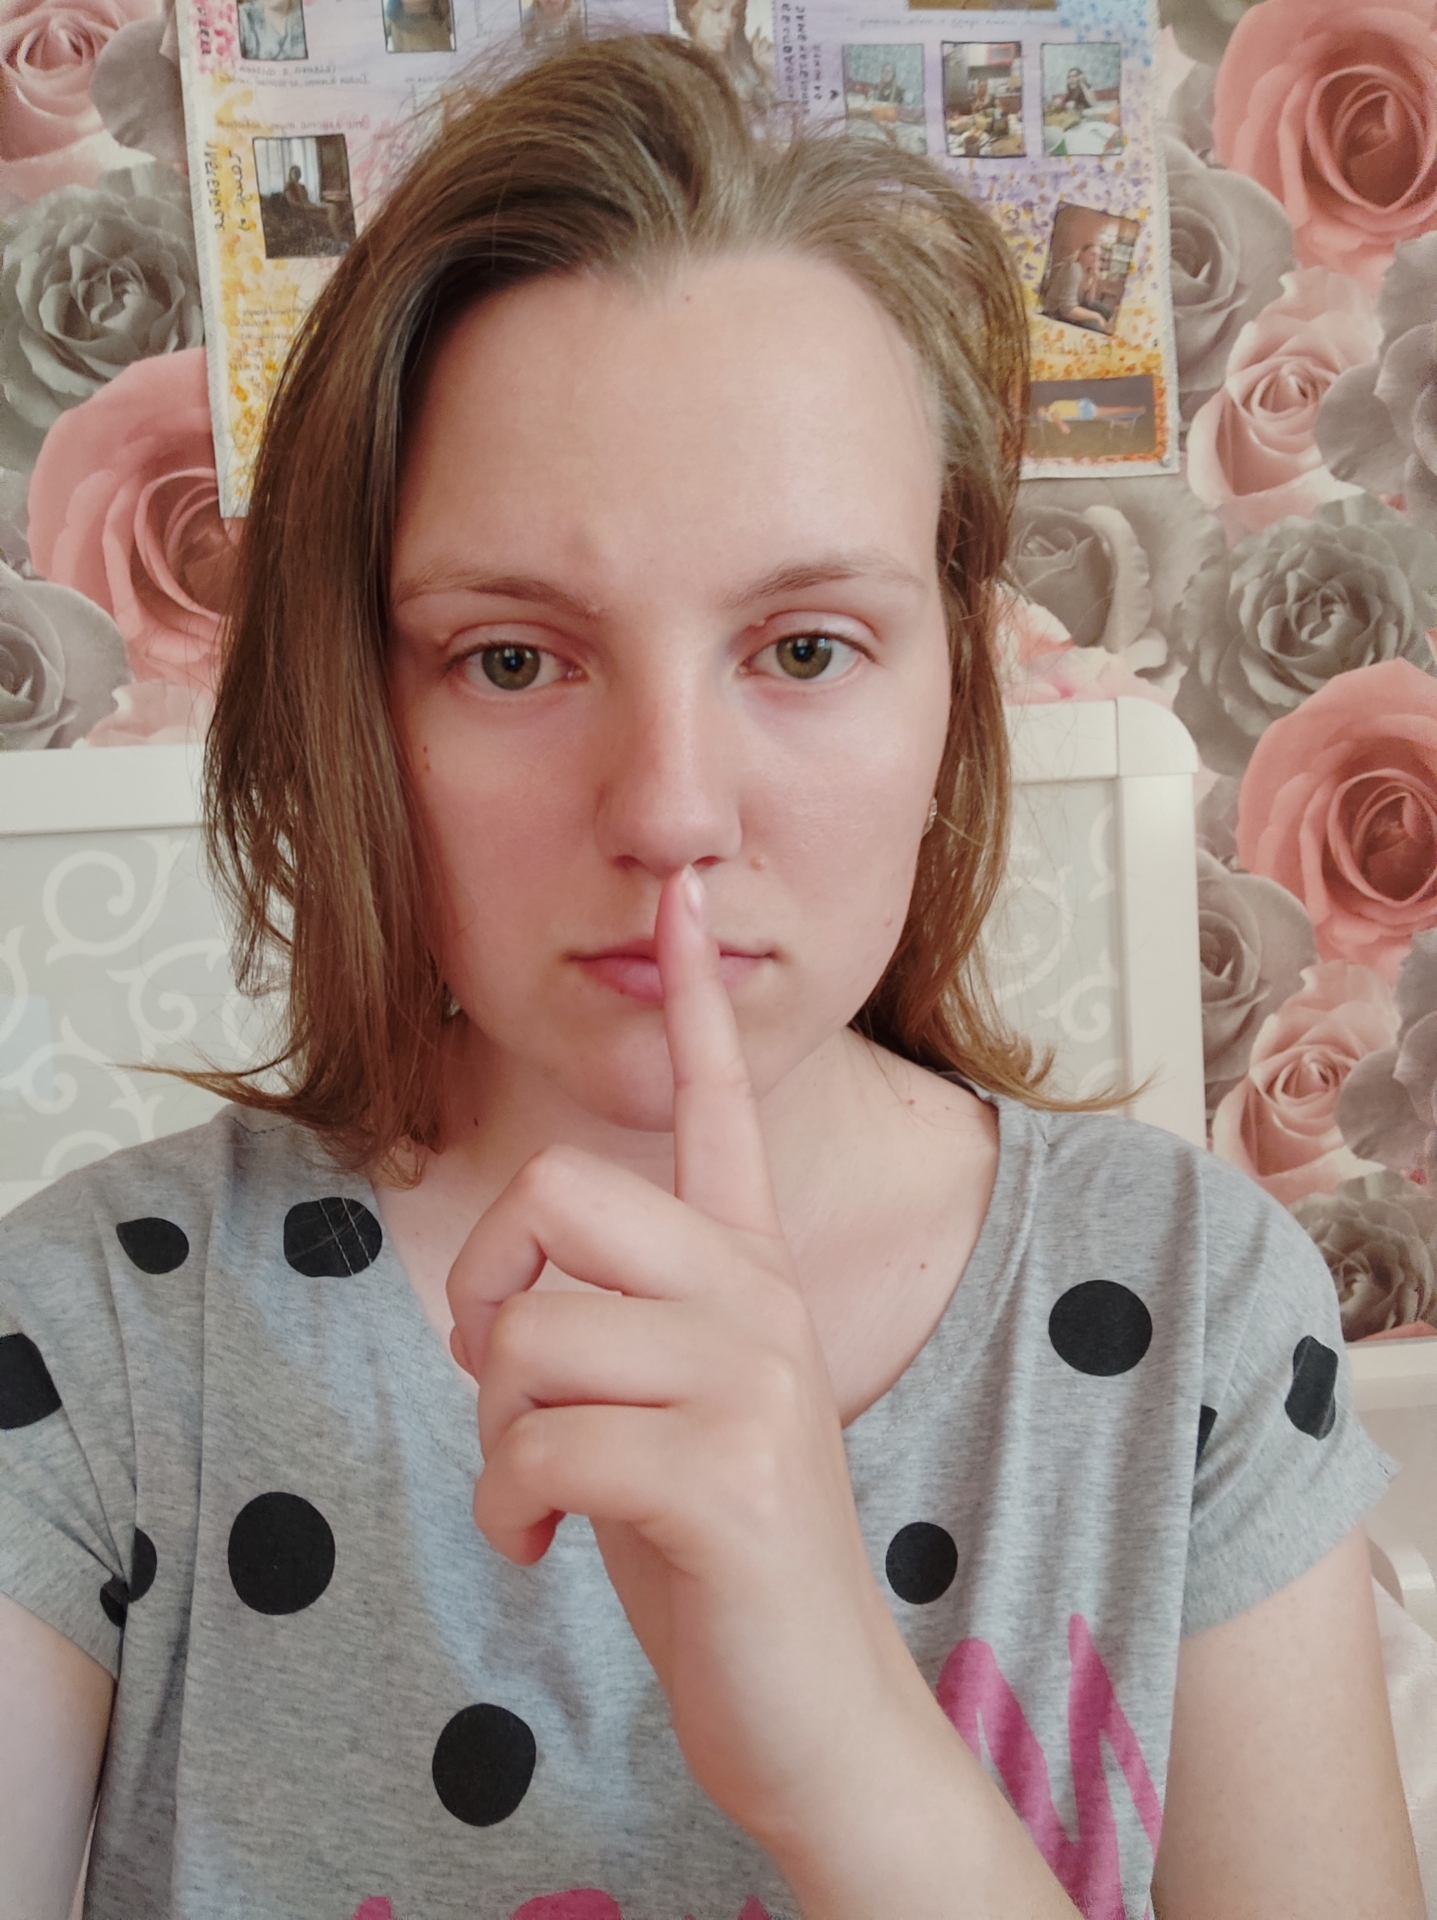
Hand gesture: mute